Describe the emotion expressed in this image:  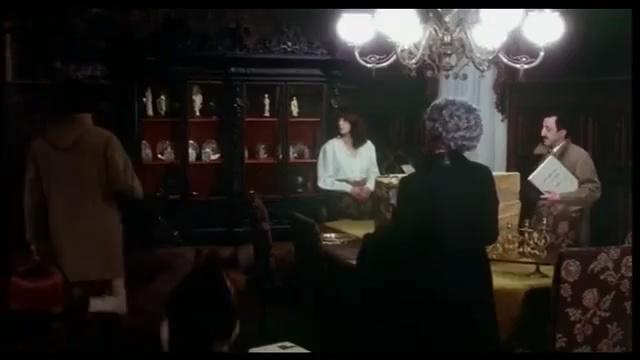
This person displays Suffering, valence and arousal with low intensity.